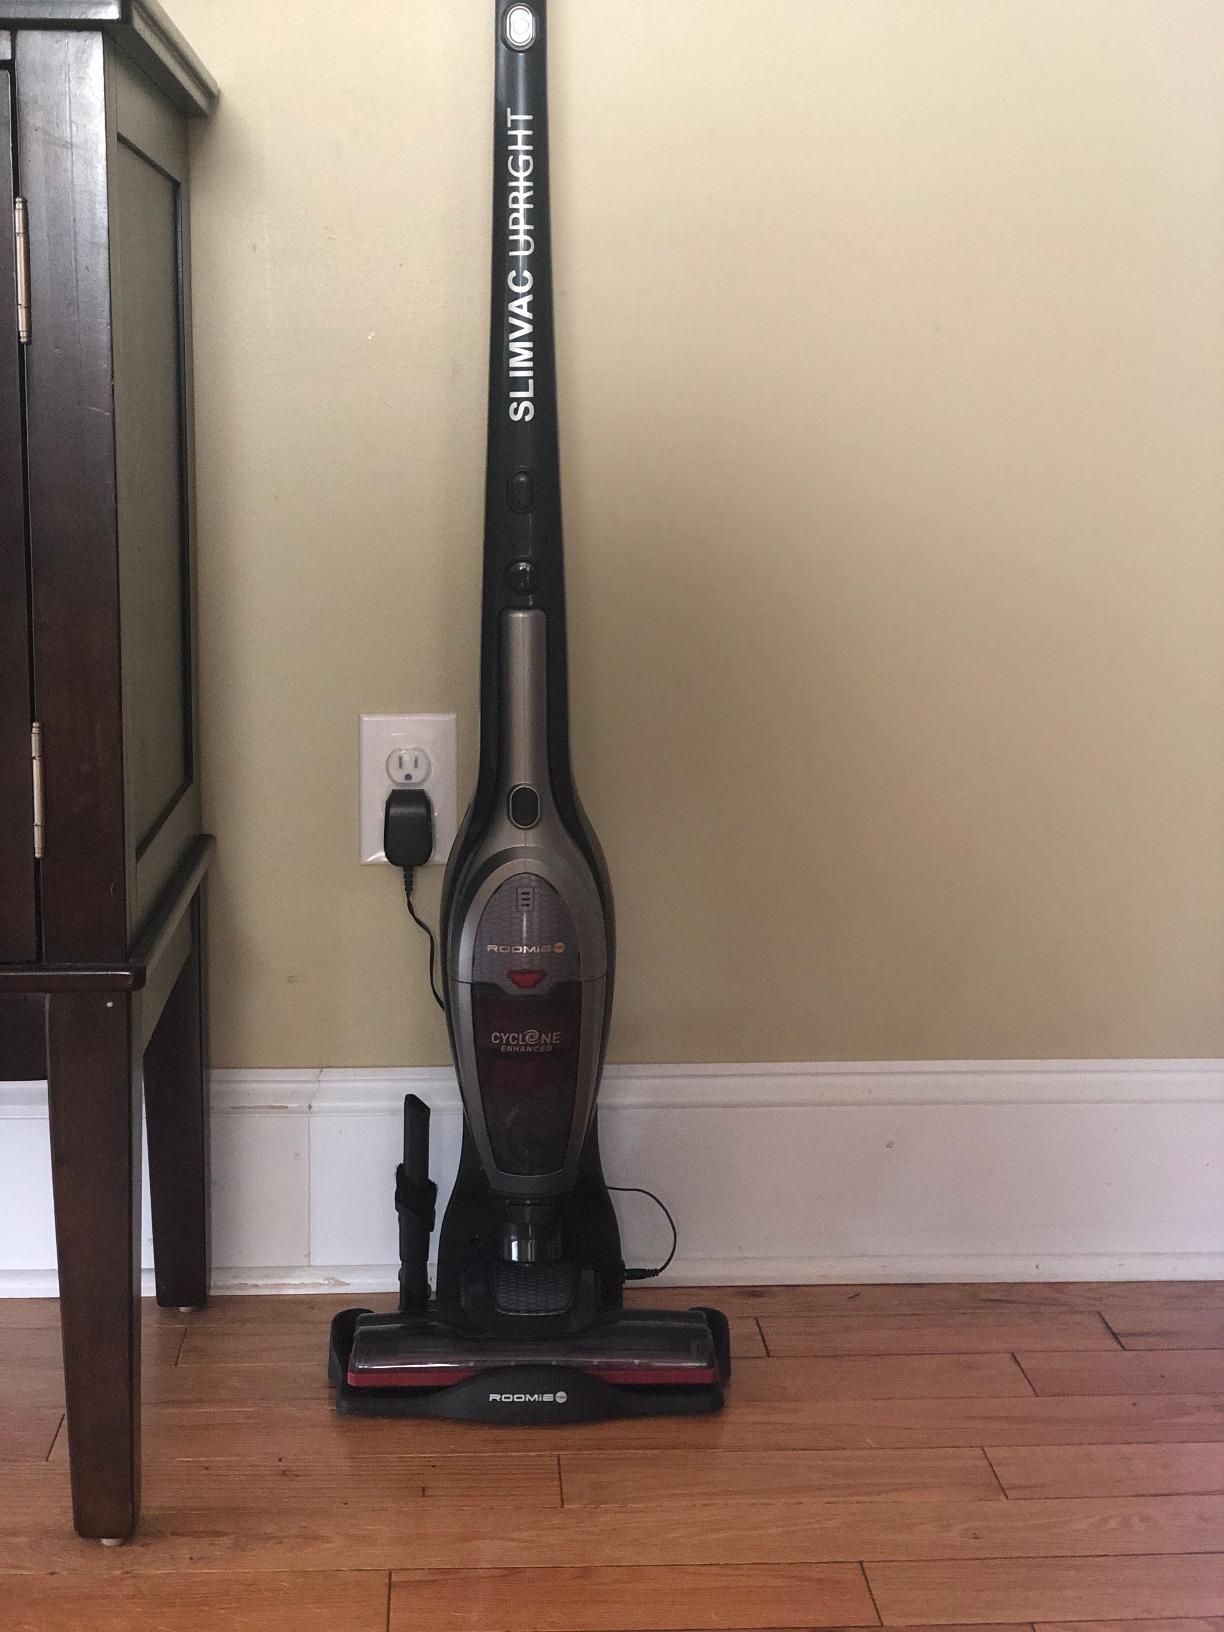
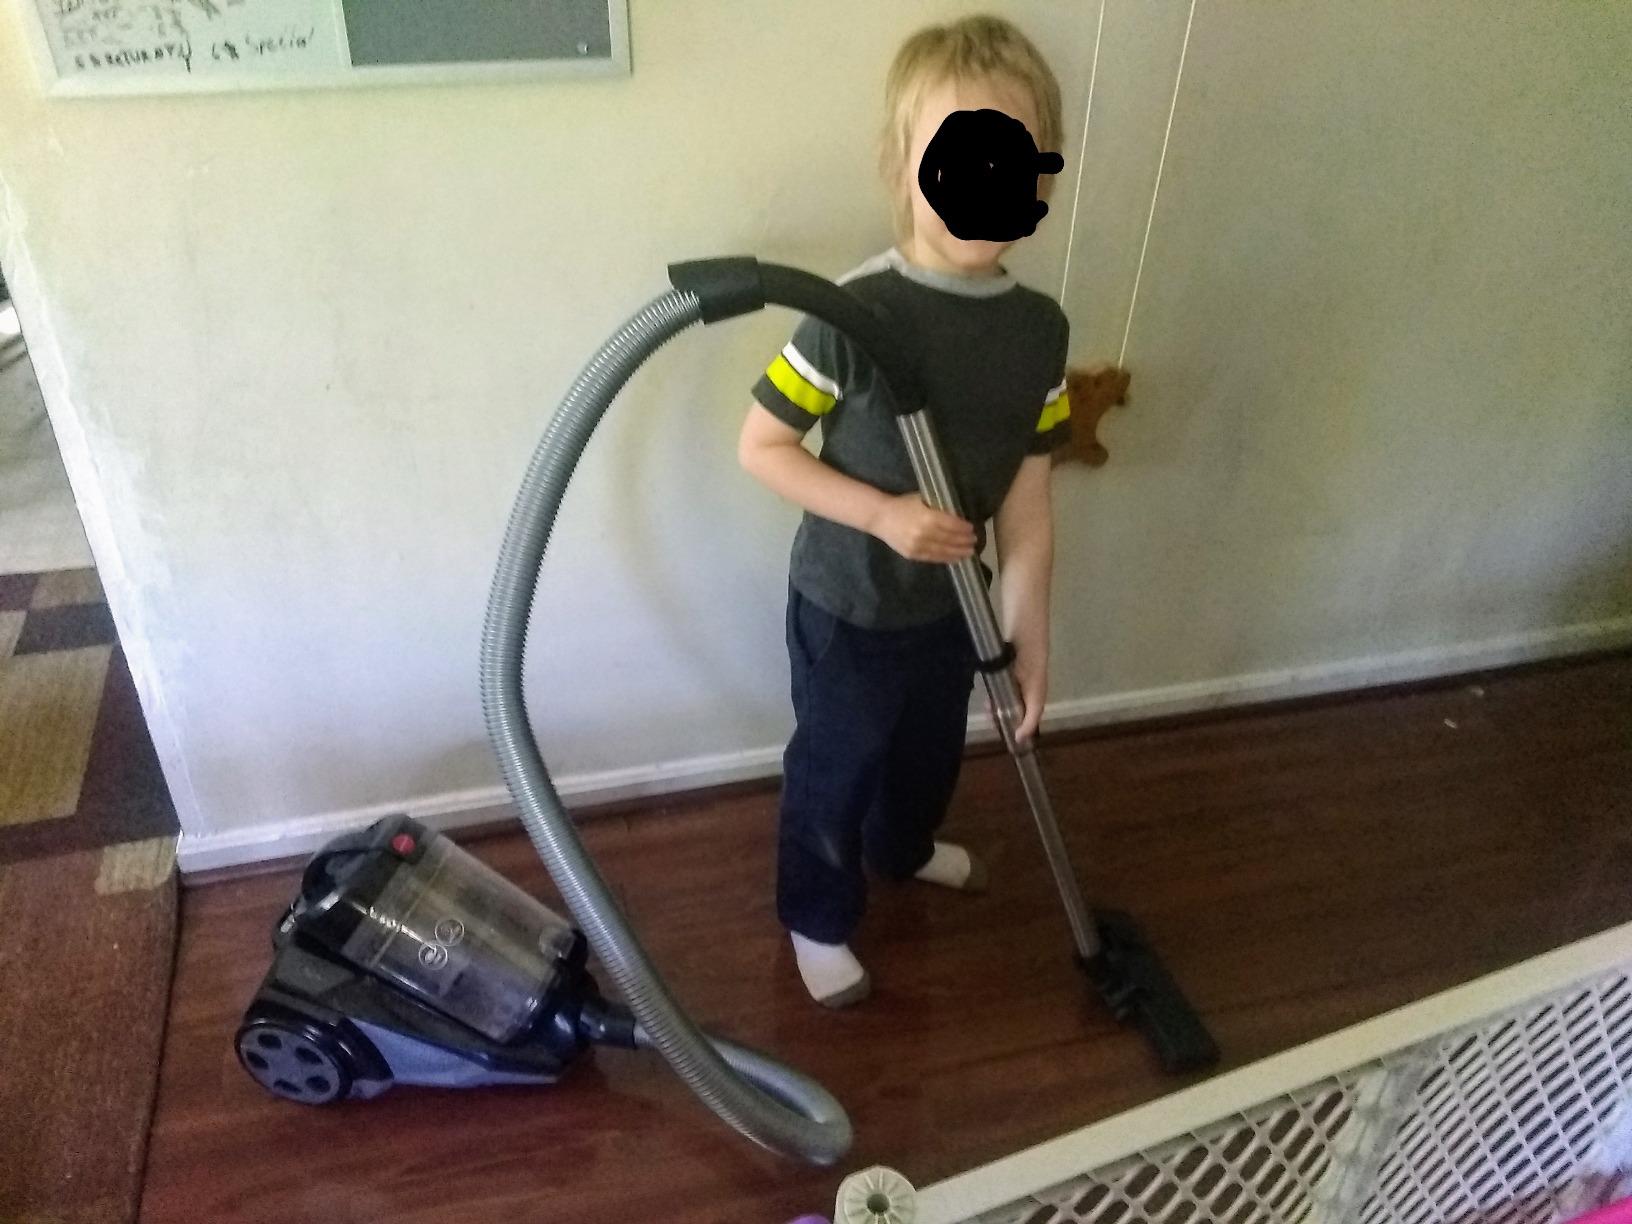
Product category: items_vacuum
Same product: no